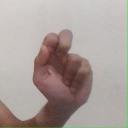
अक्षर: ढ